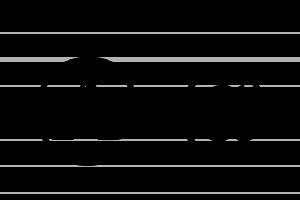
L’a encerclé est un symbole et une lettre de l’alphabet latin utilisée dans l’écriture du koalib.